Iljaz Çeço

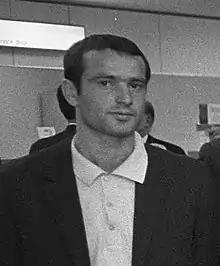
Çeço in 1970

Iljaz Çeço (born 3 January 1947) is an Albanian retired football player and club director.